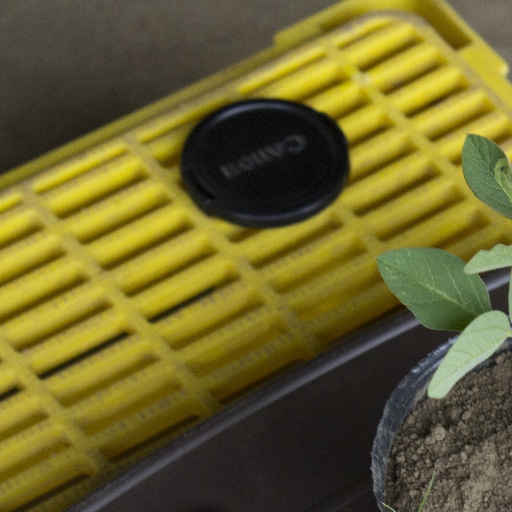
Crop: soybean